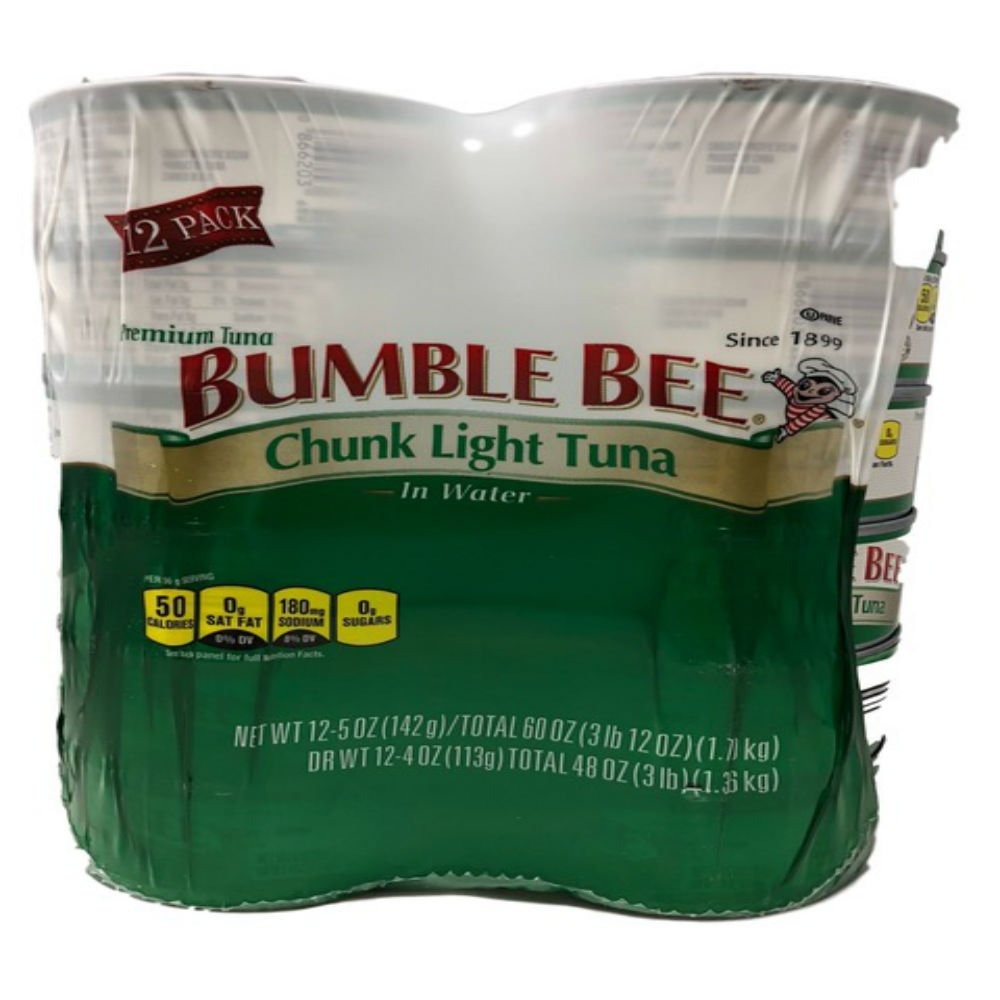
Item Name: Bumble Bee Chunk Light Tuna 5 oz can (Pack of 12)
Value: 60.0
Unit: Ounce

Price: 1.49